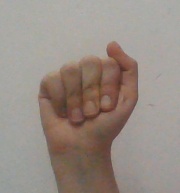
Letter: saad